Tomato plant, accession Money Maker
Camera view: bottom (45 deg); turntable rotation: 90 degrees
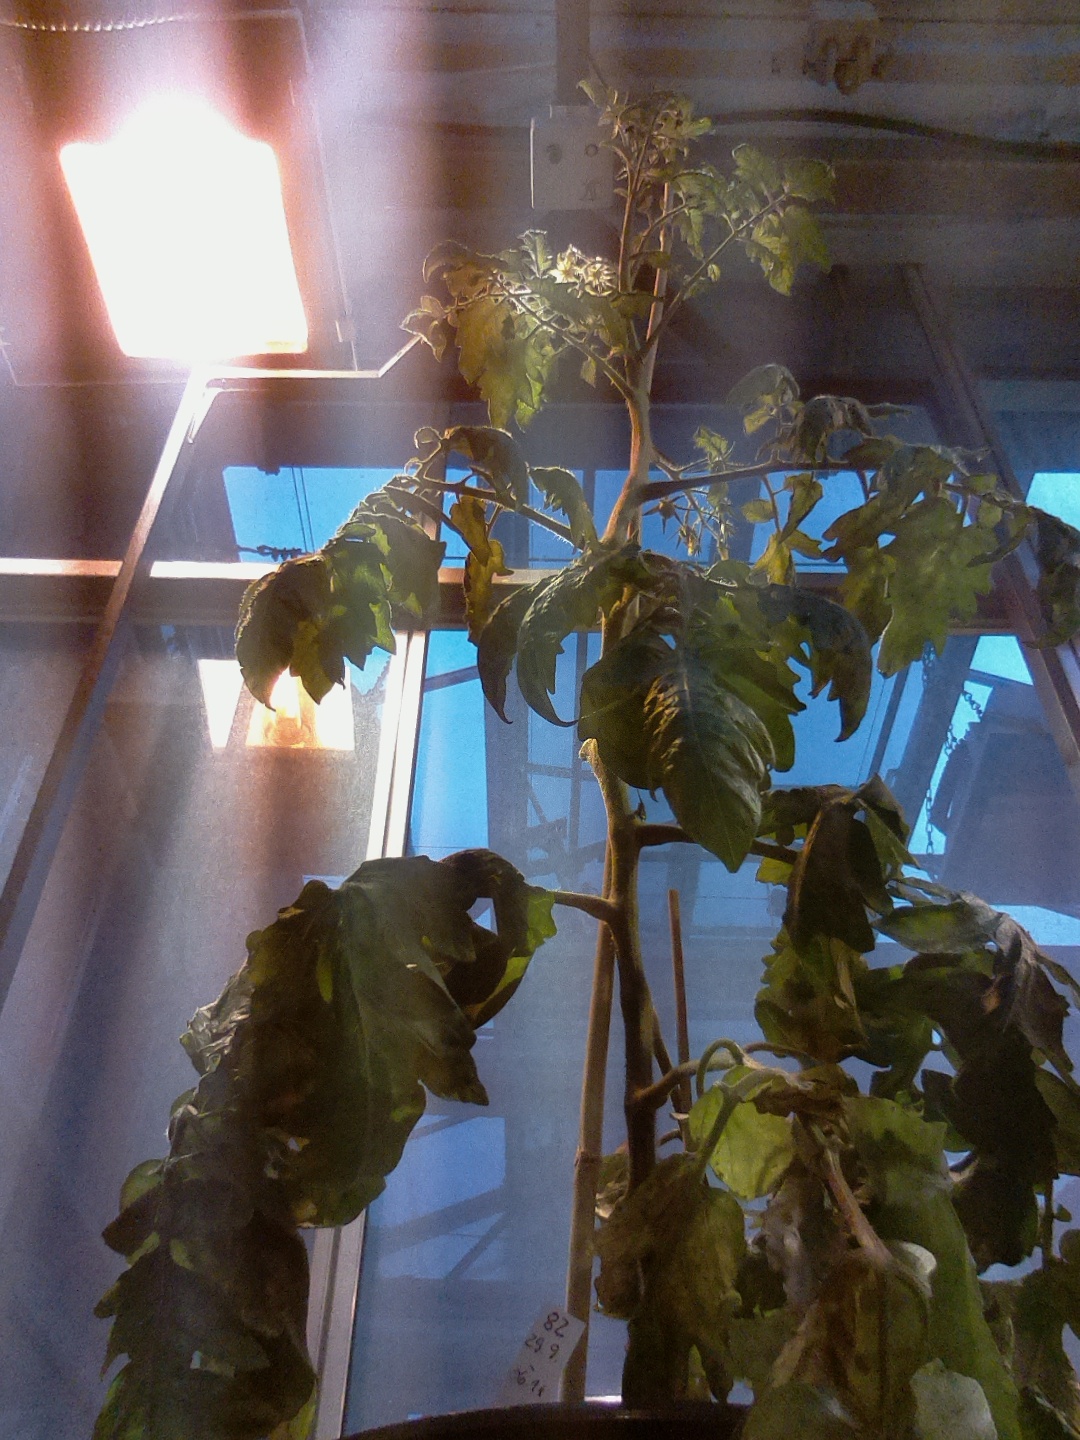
BBCH growth stage 72: 20%-30% of final fruit size